Marts Peak

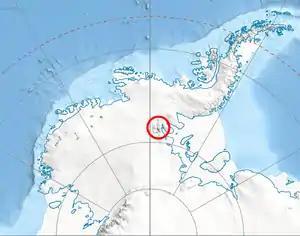
Location of Sentinel Range in Western Antarctica.

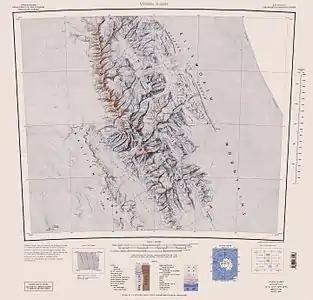
Central and southern Sentinel Range map.

Marts Peak is a high, small and sharp peak at the east edge of the ice-covered Vinson Plateau in the Sentinel Range of the Ellsworth Mountains, Antarctica. It surmounts Dater Glacier to the northeast and Hammer Col to the south.